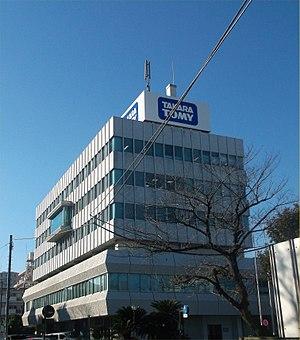
Takara Tomy Co., Ltd. est une compagnie japonaise de jouets, jeux vidéo, produits et divertissements pour enfants, créée par la fusion de deux compagnies rivales le 1ᵉʳ mars 2006 : Tomy et de Takara. C'est Tomy qui produit les figurines et une grande partie des accessoires Pokémon.